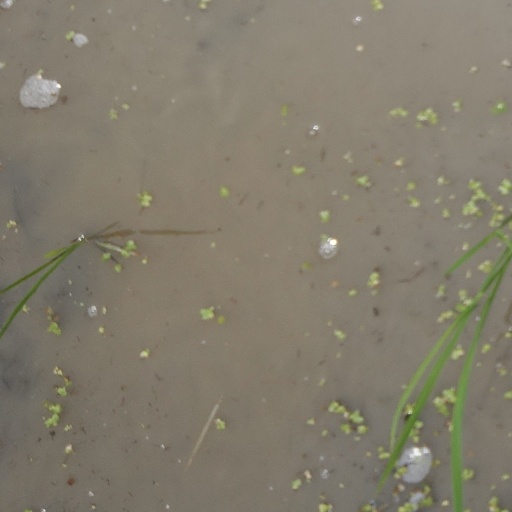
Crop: rice